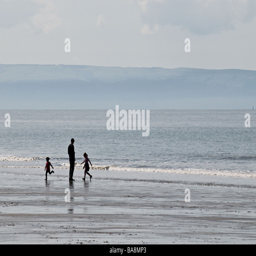
father and children on the beach